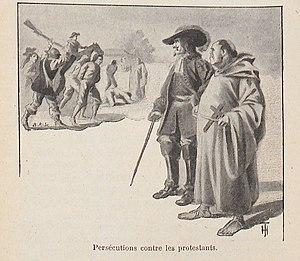
Illustration des Leçons de morale d'Albert Bayet, représentant les dragonnades
La guerre scolaire des années 1900-1910 est un ensemble de débats politiques et de conflits sociaux portant sur la place de la religion dans l'enseignement en France. Elle découle de la situation politique créée par la loi de séparation des Églises et de l'État et éclate véritablement en 1907, lors de l'affaire Morizot, qui concerne un instituteur accusé d'avoir tenu des propos antireligieux.